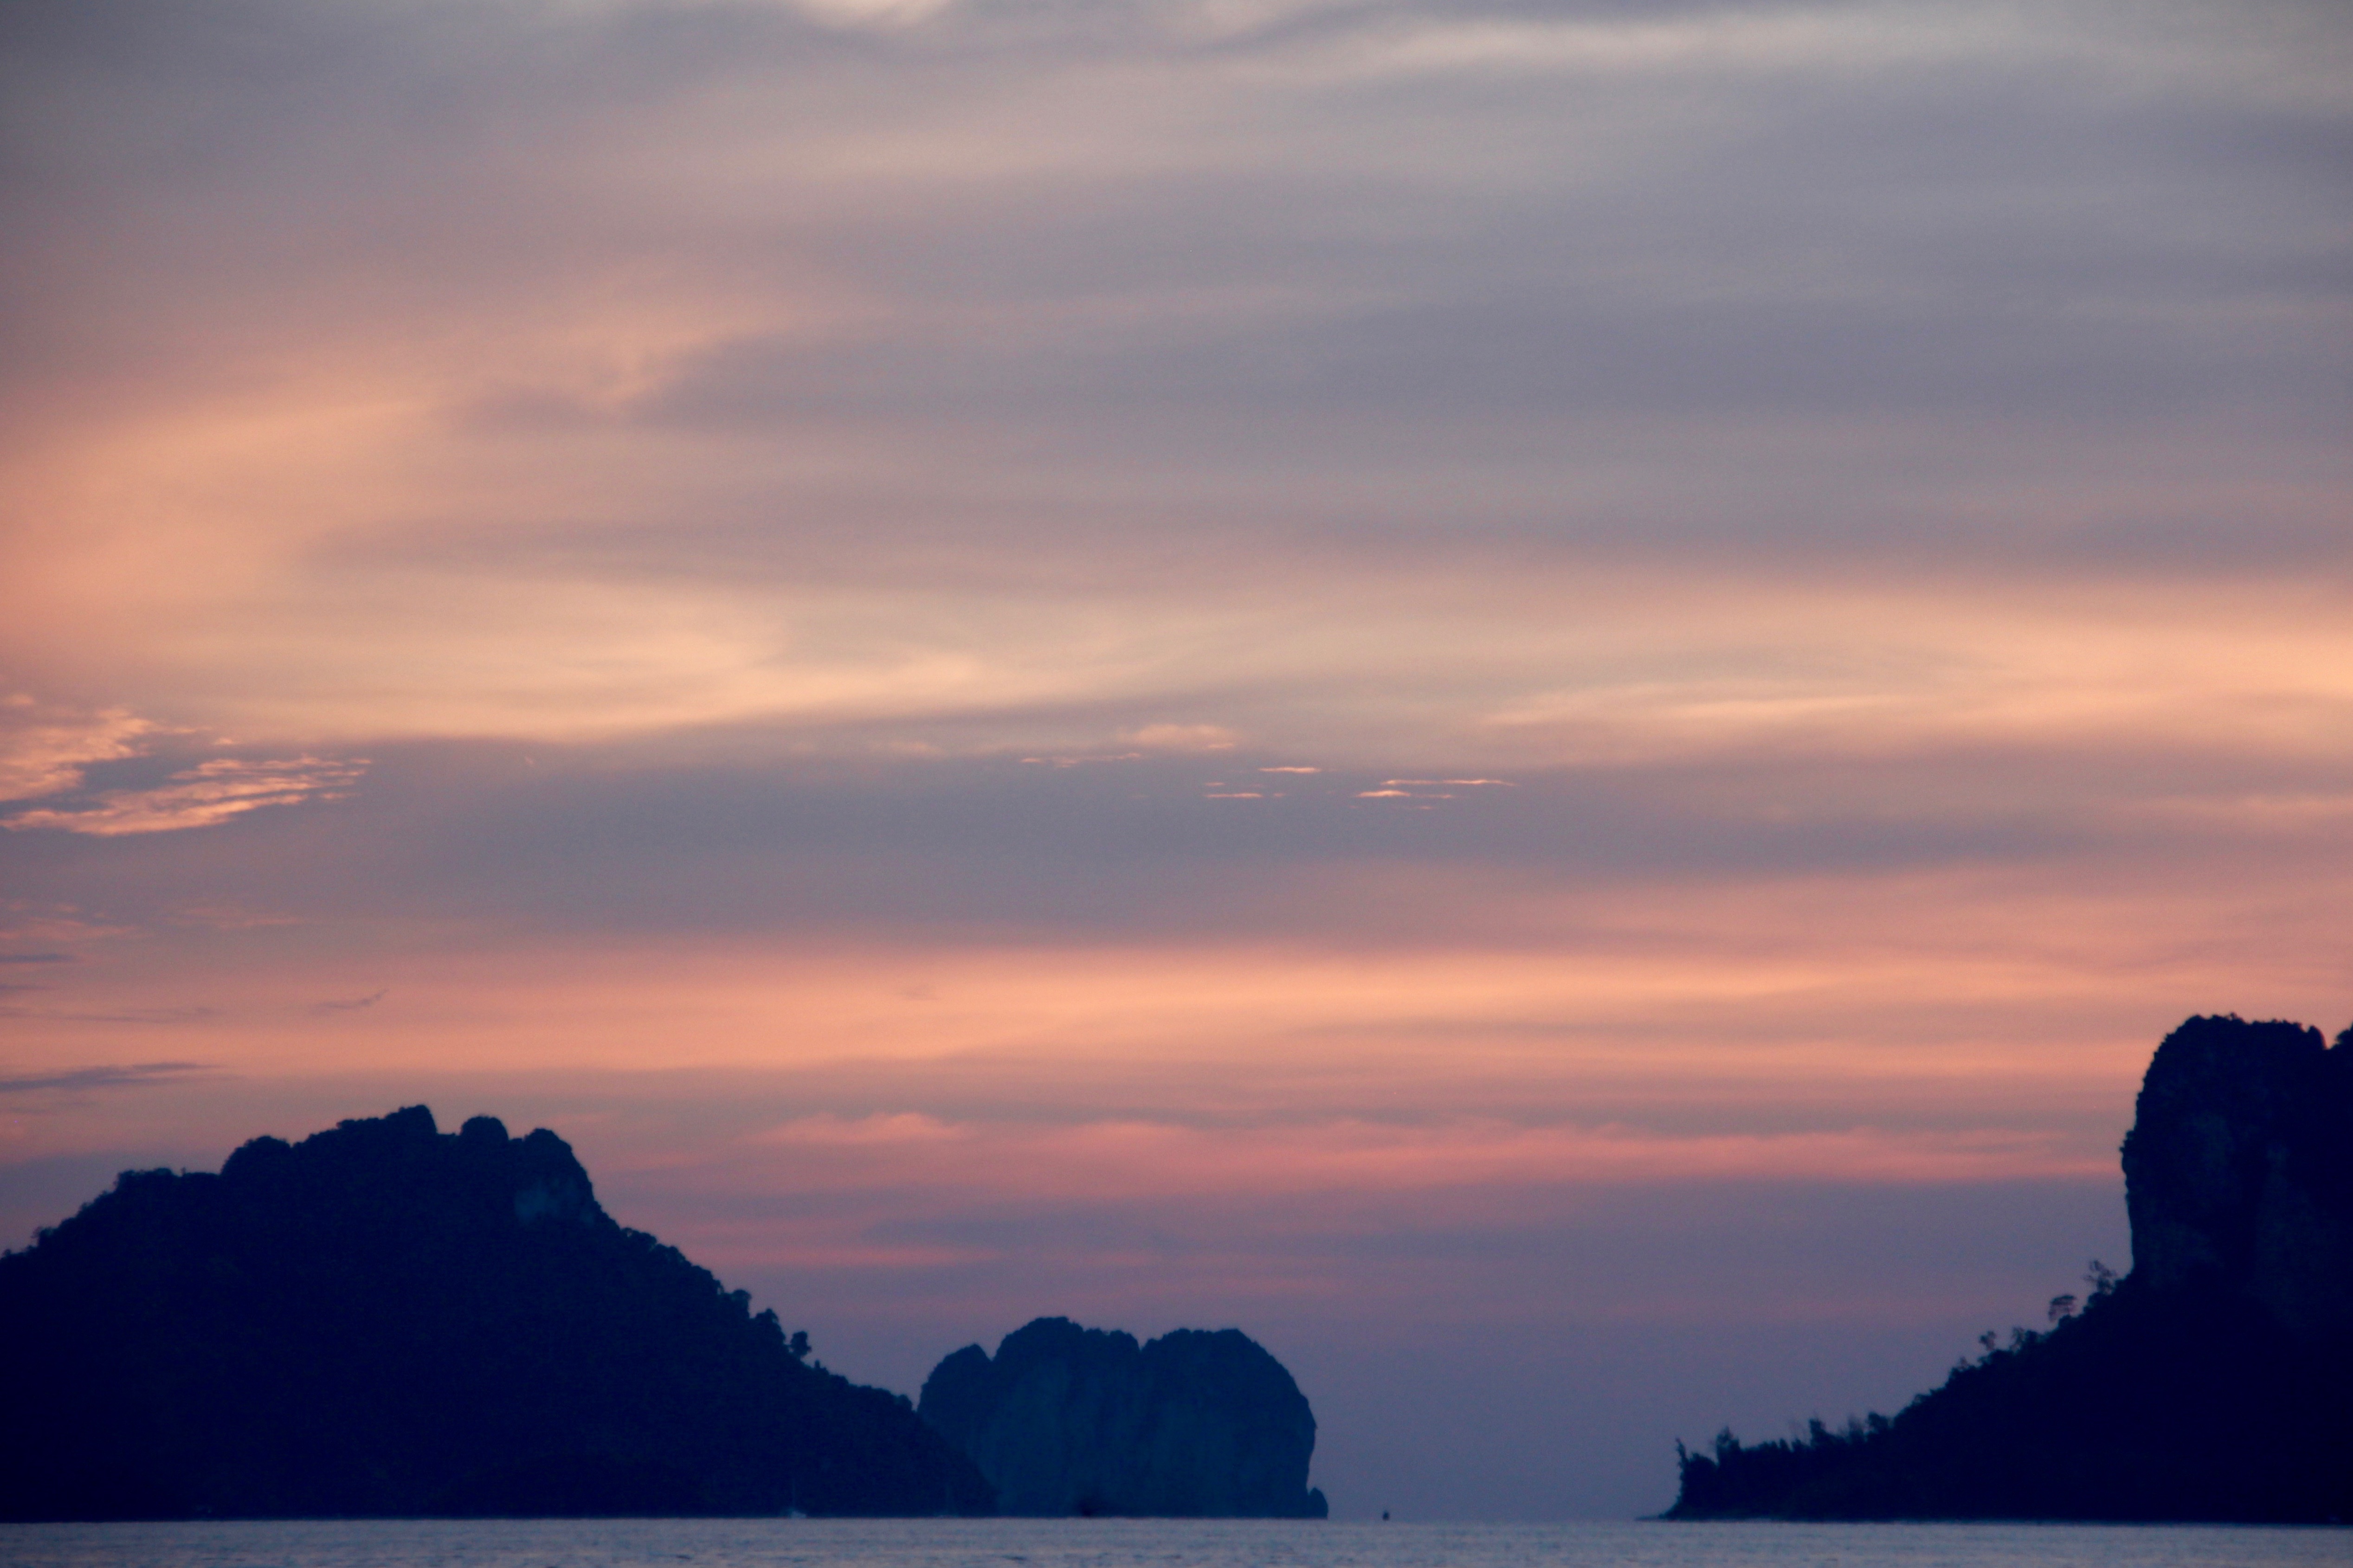
beach, sea, coast, rock, ocean, horizon, cloud, sky, sunrise, sunset, morning, dawn, summer, dusk, boot, evening, reflection, shadow, holiday, bay, island, thailand, afterglow, atmospheric phenomenon